Tommy Edison

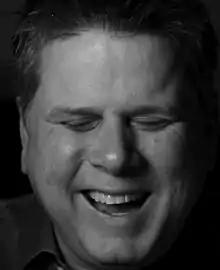

Tommy Edison (born July 17, 1963) is an American YouTuber, radio presenter and film critic known for his blindness and self-deprecating sense of humor in his internet presence. From 1994 until 2013 he worked as a traffic reporter for the station Star 99.9 in Bridgeport, Connecticut.